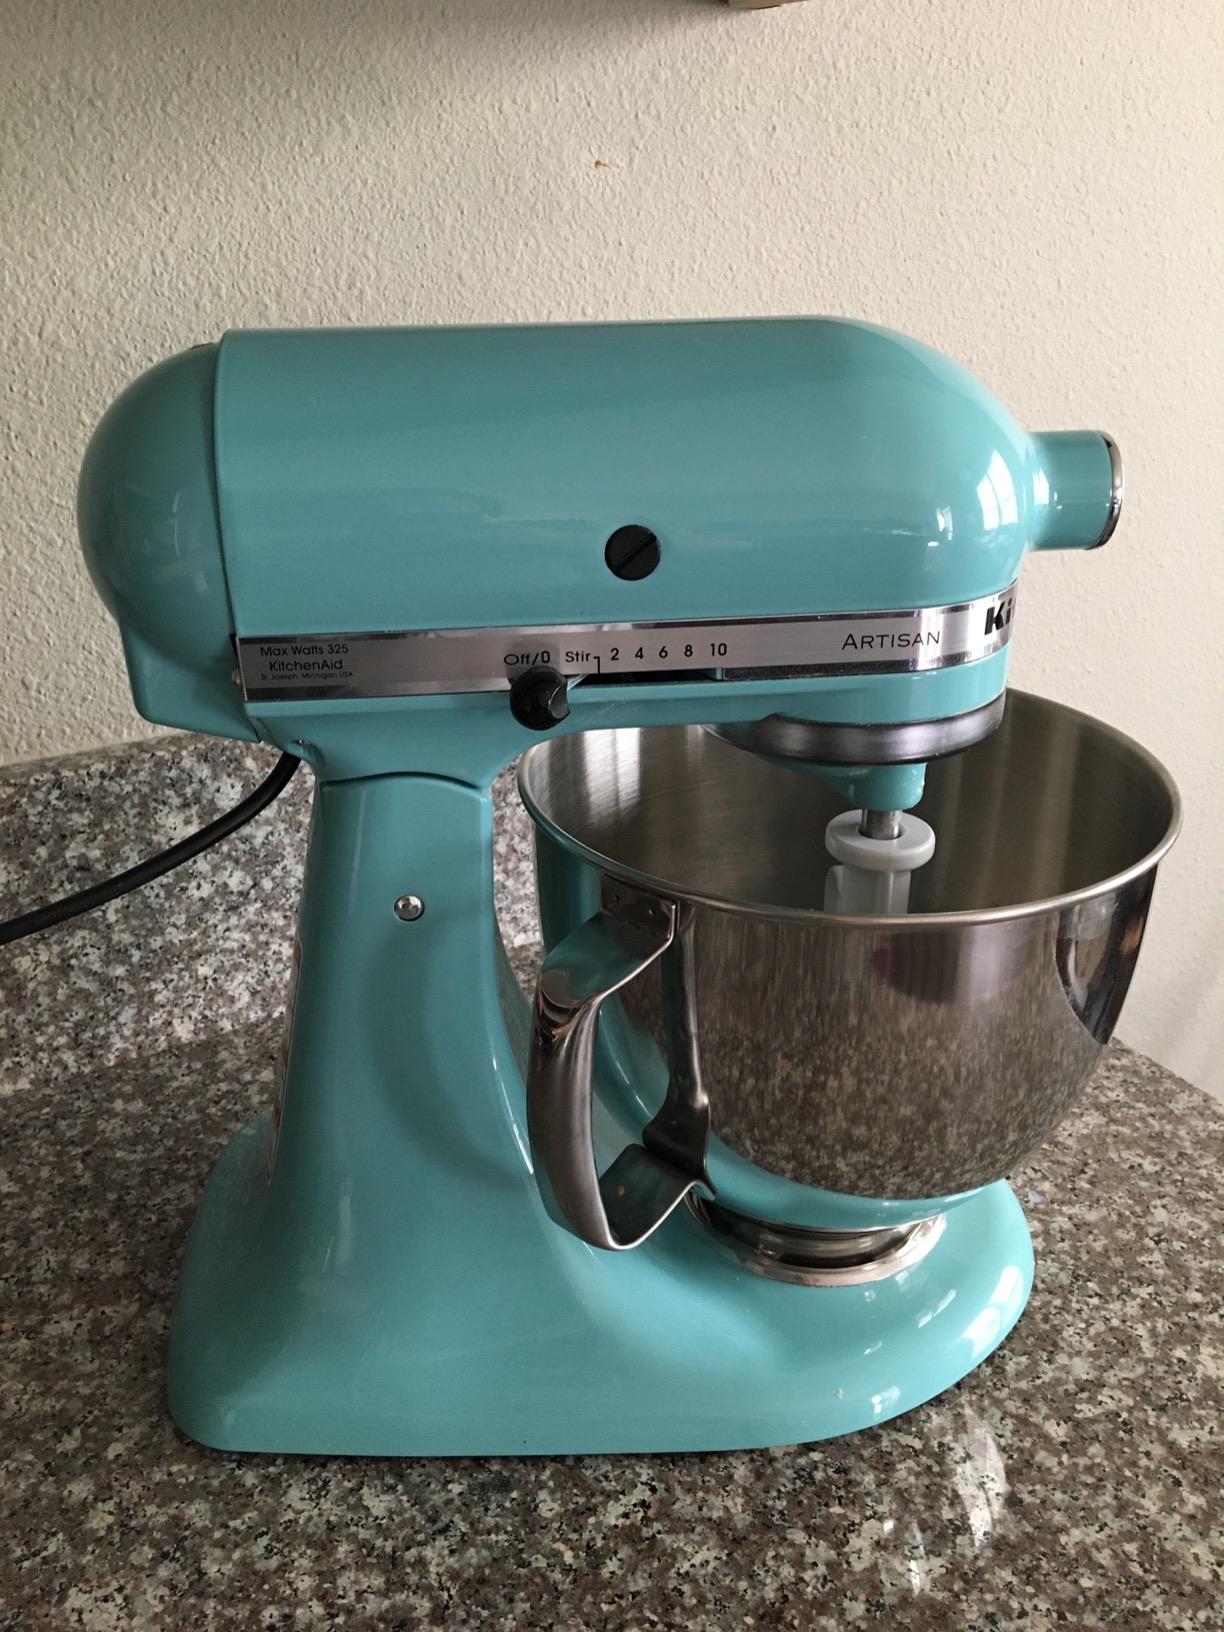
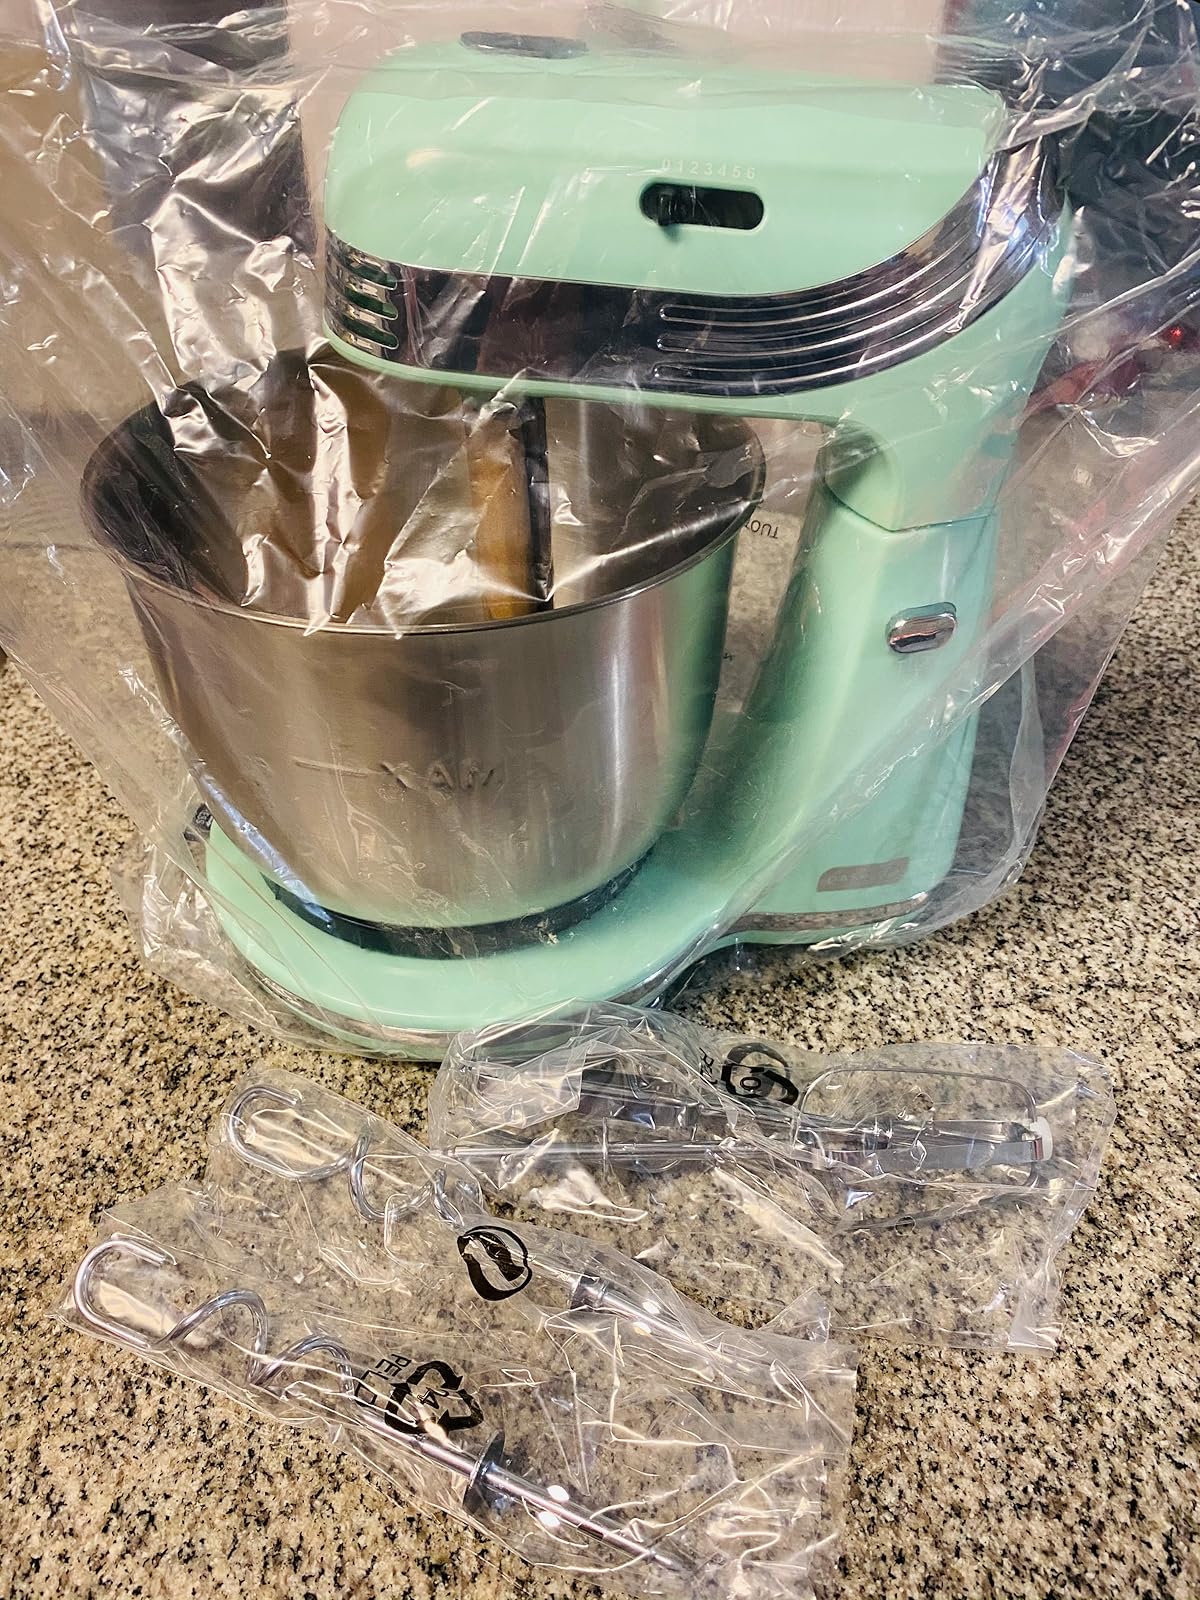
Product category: items_mixer
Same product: no